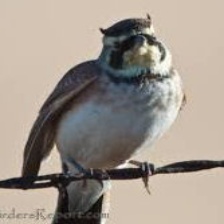
Species: HORNED LARK
Scientific name: EREMOPHILA ALPESTRIS